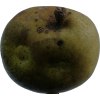
Label: pear